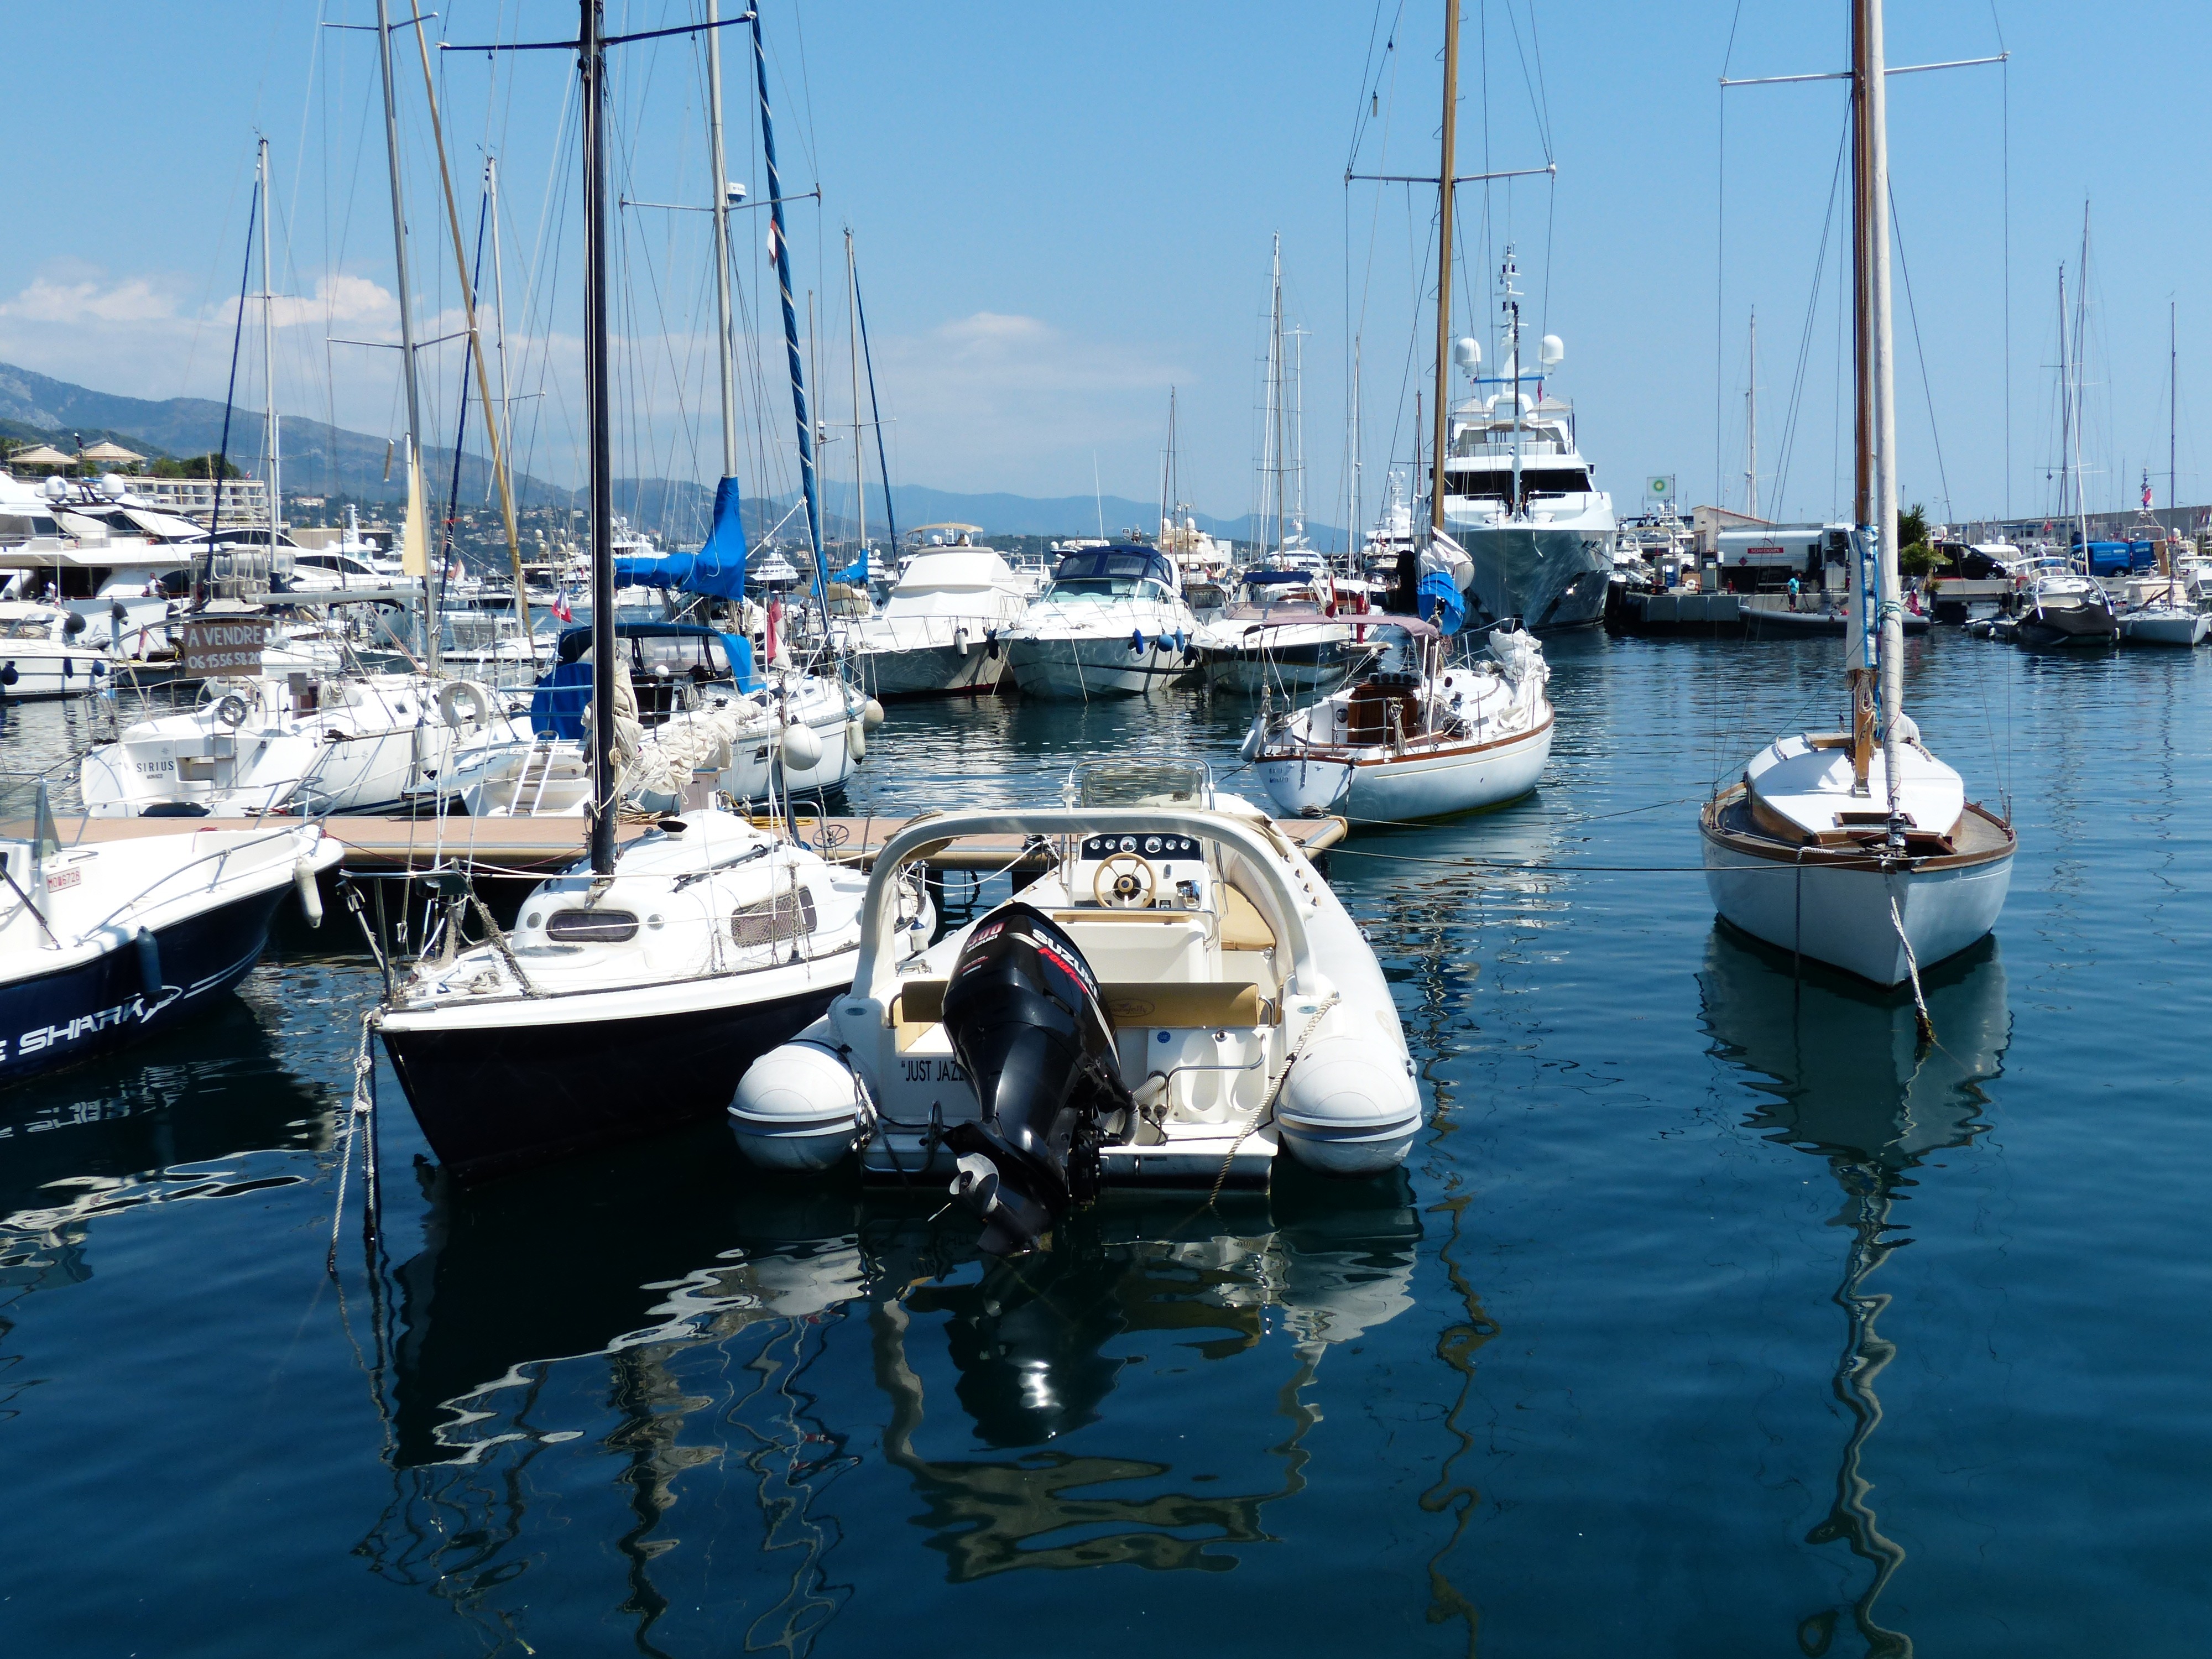
sea, water, ocean, dock, sky, boat, reflection, yacht, harbor, marina, port, sailboat, boating, boats, ships, monaco, watercraft, yachts, sailing boats, powerboat